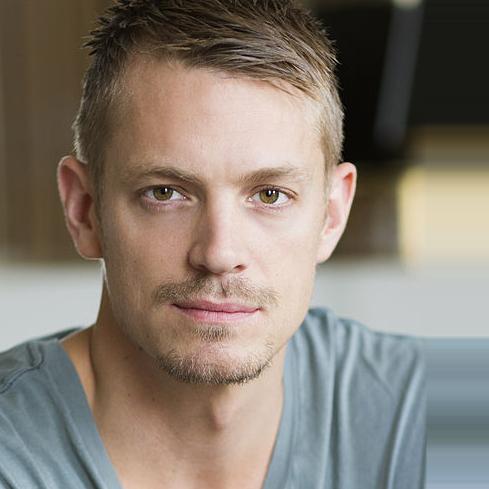
Age: 34